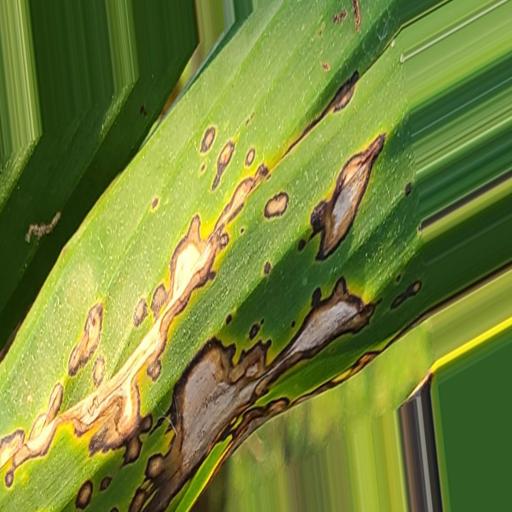
Label: black_sigatoka